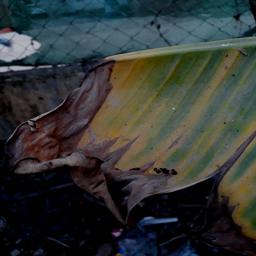
Label: POTASSIUM DEFICIENCY